The Red Glove

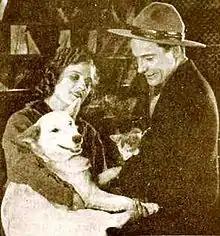
Film still with Walcamp and O'Malley

The Red Glove is a 1919 American film serial directed by J. P. McGowan for Universal. The film is considered to be lost.